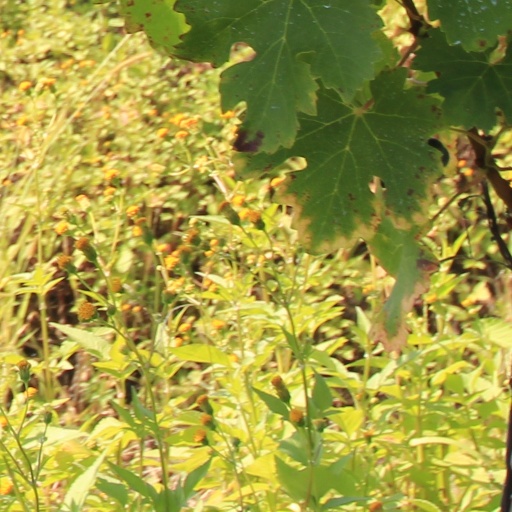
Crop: grape